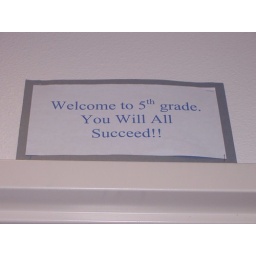
A sign above Mr.Anderson's Classroom door